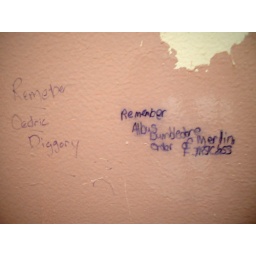
So I was inside the bathroom stall taking photos of the door at the Lake County Fair in Crown Point, Indiana.